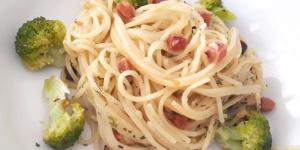
espaguetis con brocoli